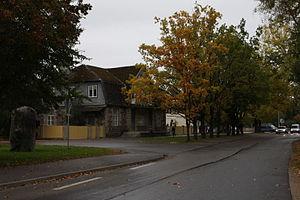
Vaida est un bourg de la commune de Rae du comté de Harju en Estonie.